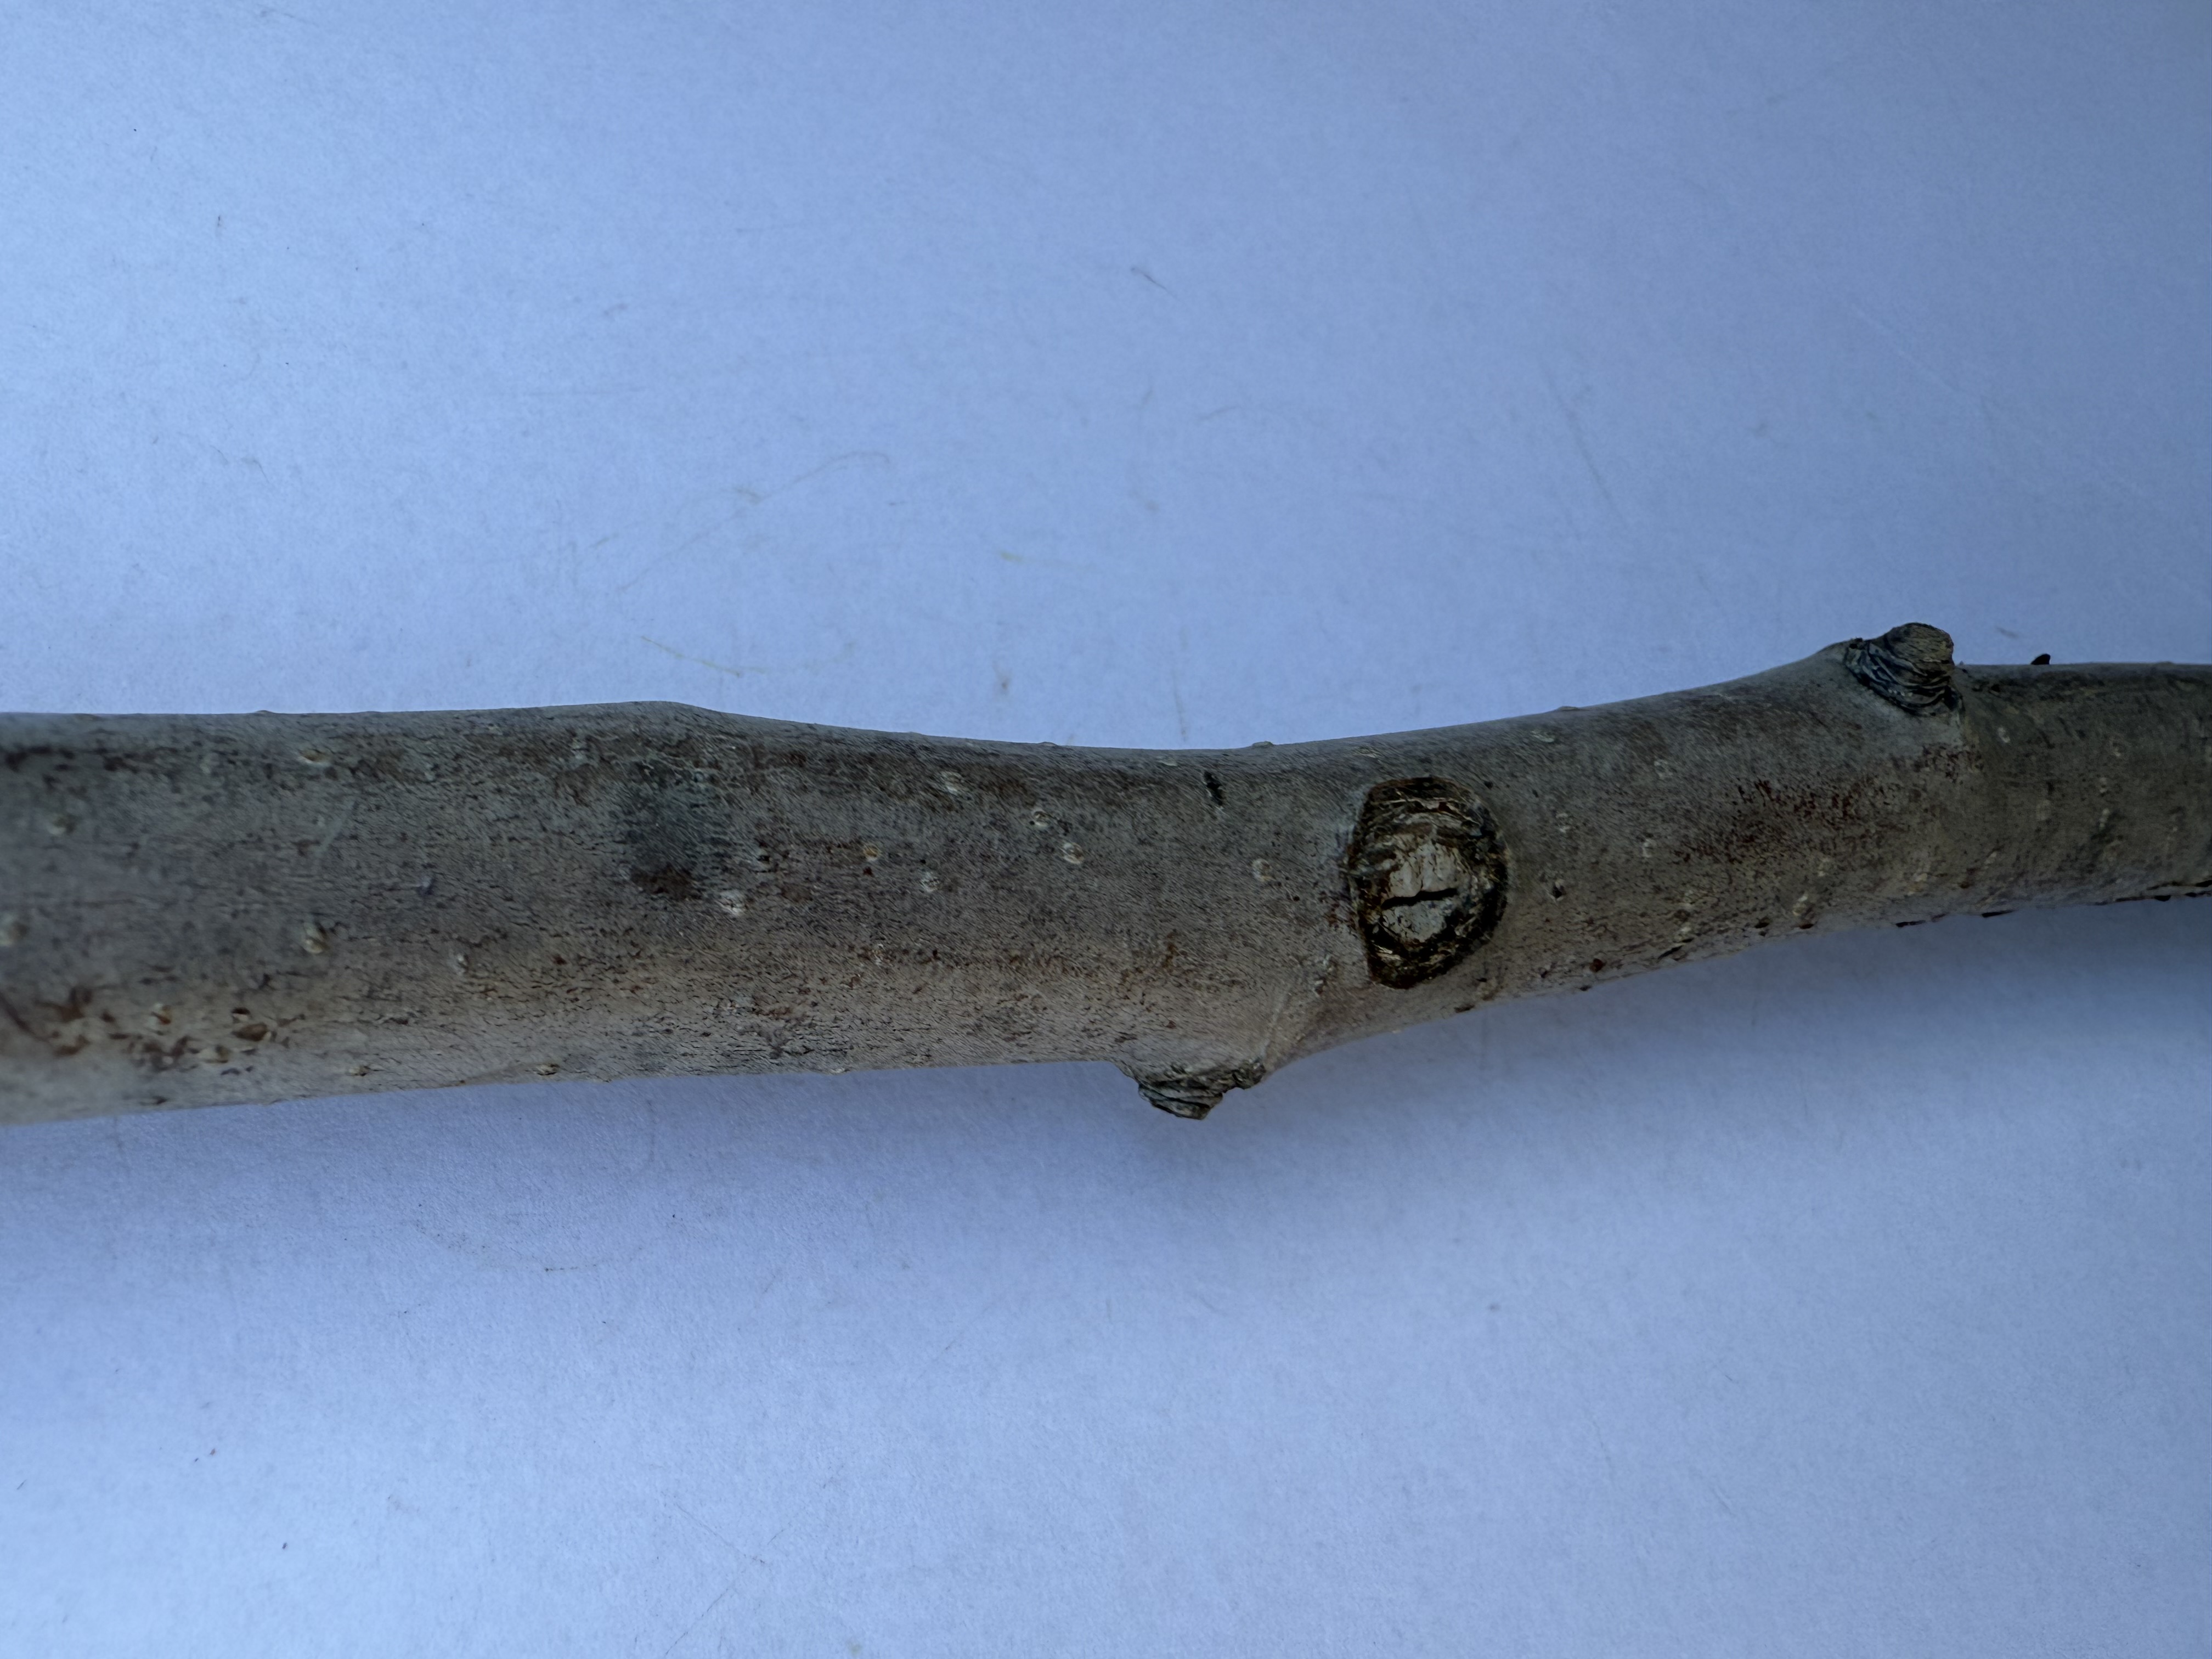
Variety: Margarita Marilla Pear